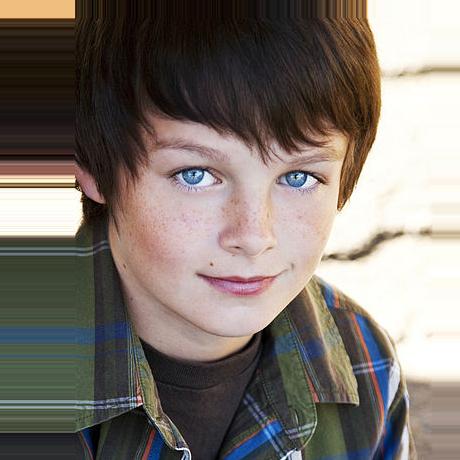
Age: 11